Jewelry wire

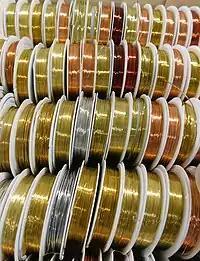
A collection of jewelers wires

Jewelry wire is wire, usually copper, brass, nickel, aluminium, silver, or gold, used in jewelry making.